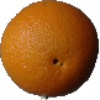
Label: Orange 1